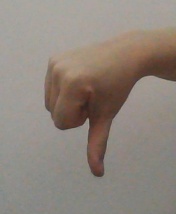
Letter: waw